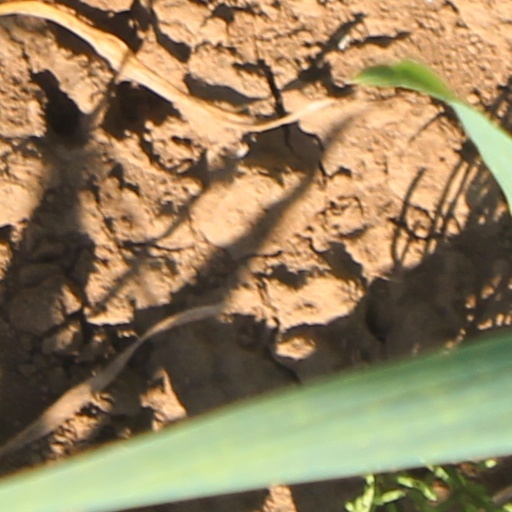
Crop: wheat